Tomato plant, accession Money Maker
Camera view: bottom (45 deg); turntable rotation: 30 degrees
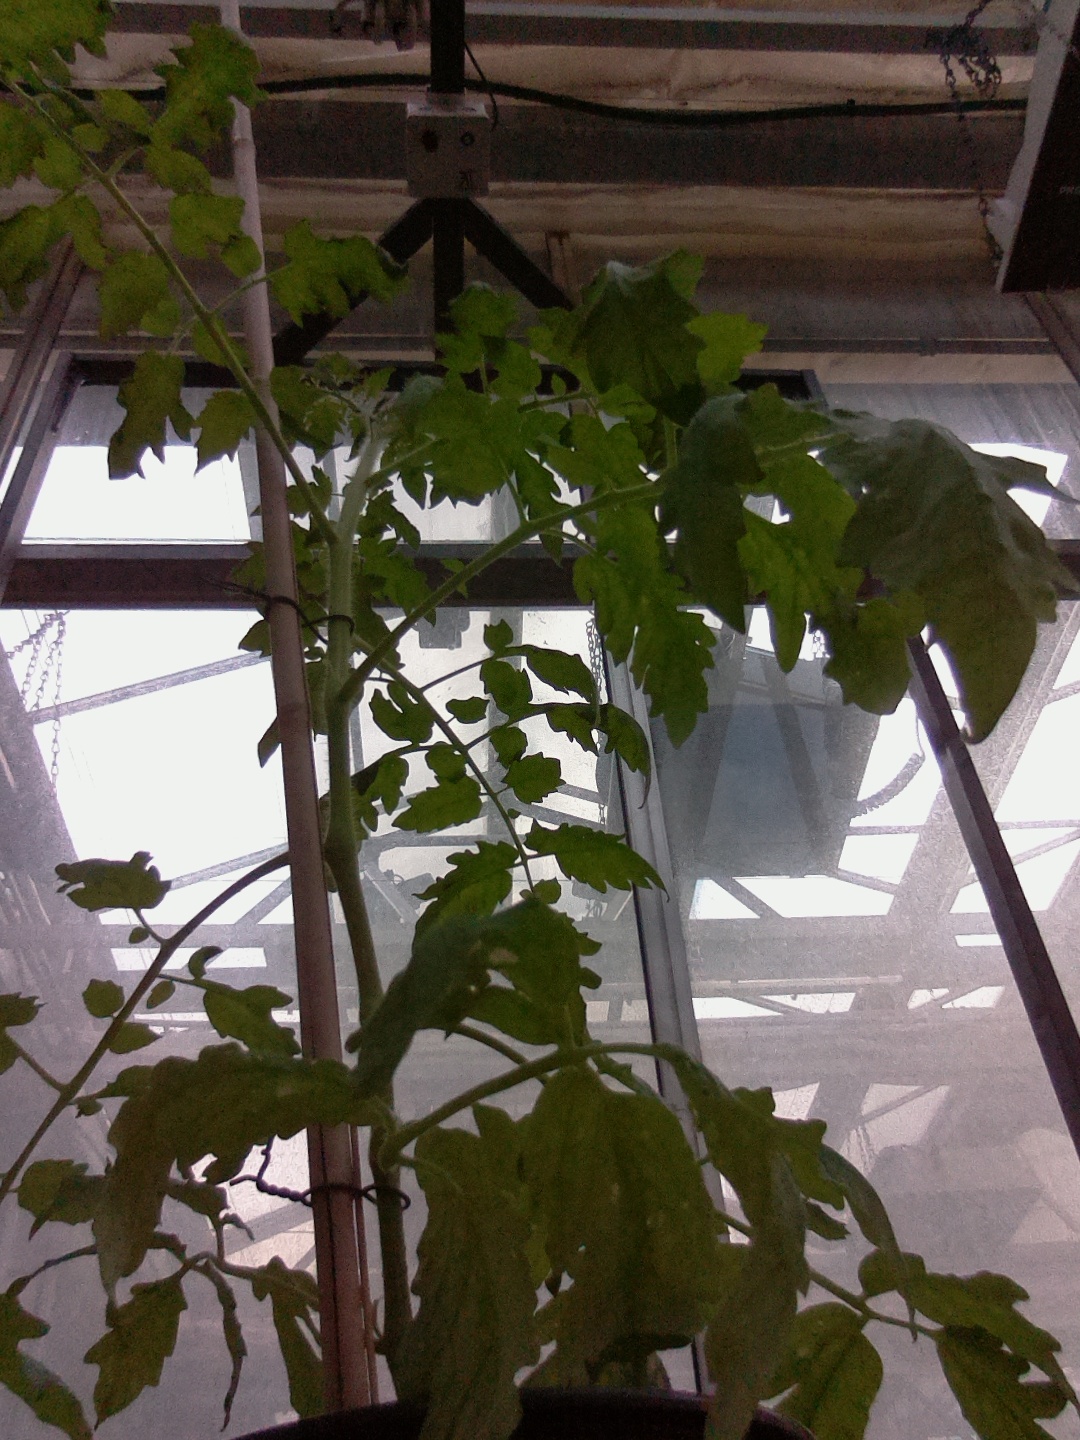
BBCH growth stage 53: 3 inflorescences visible